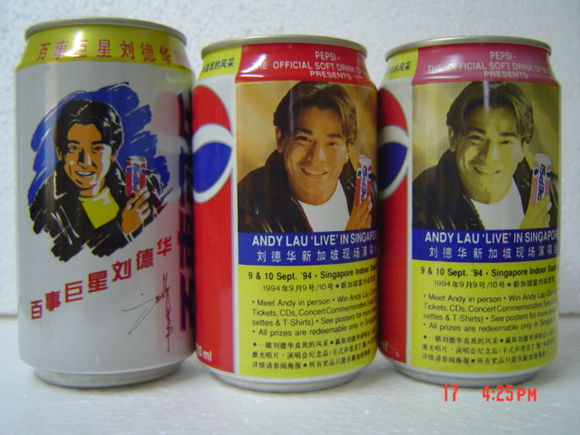
Label: metal